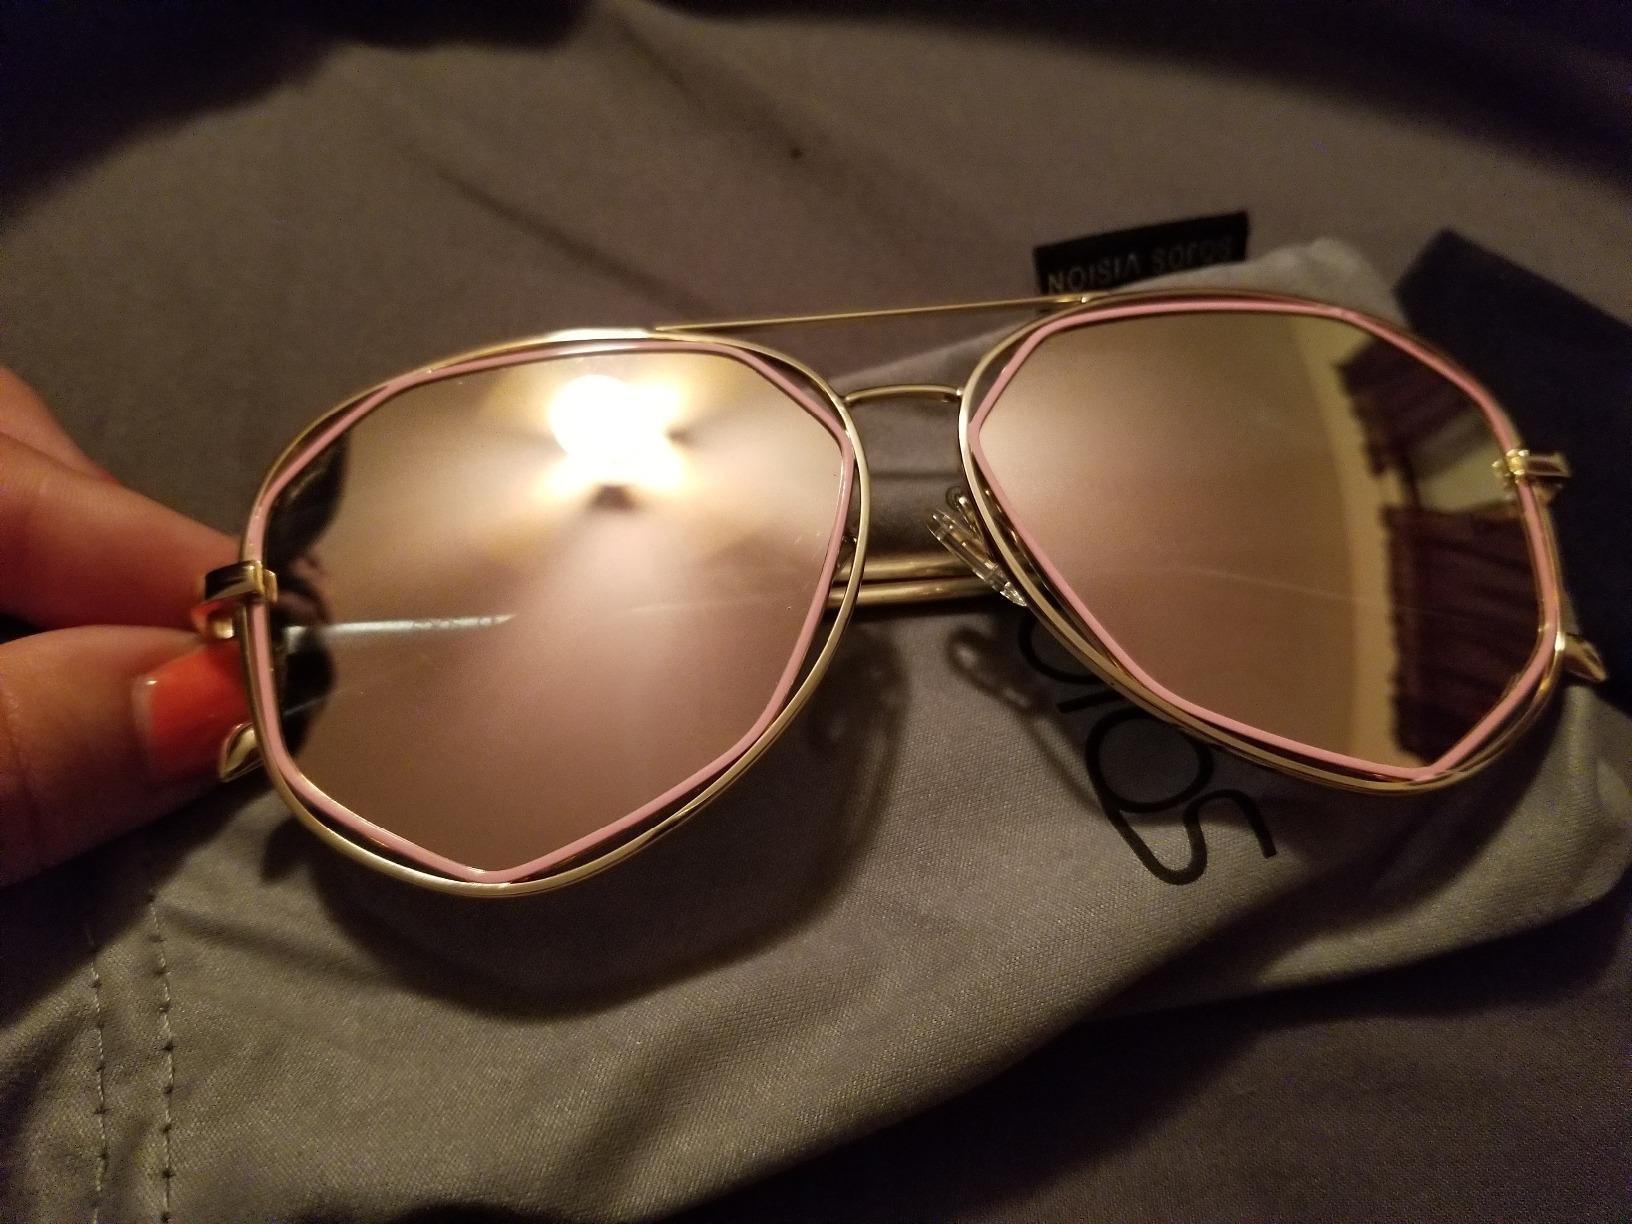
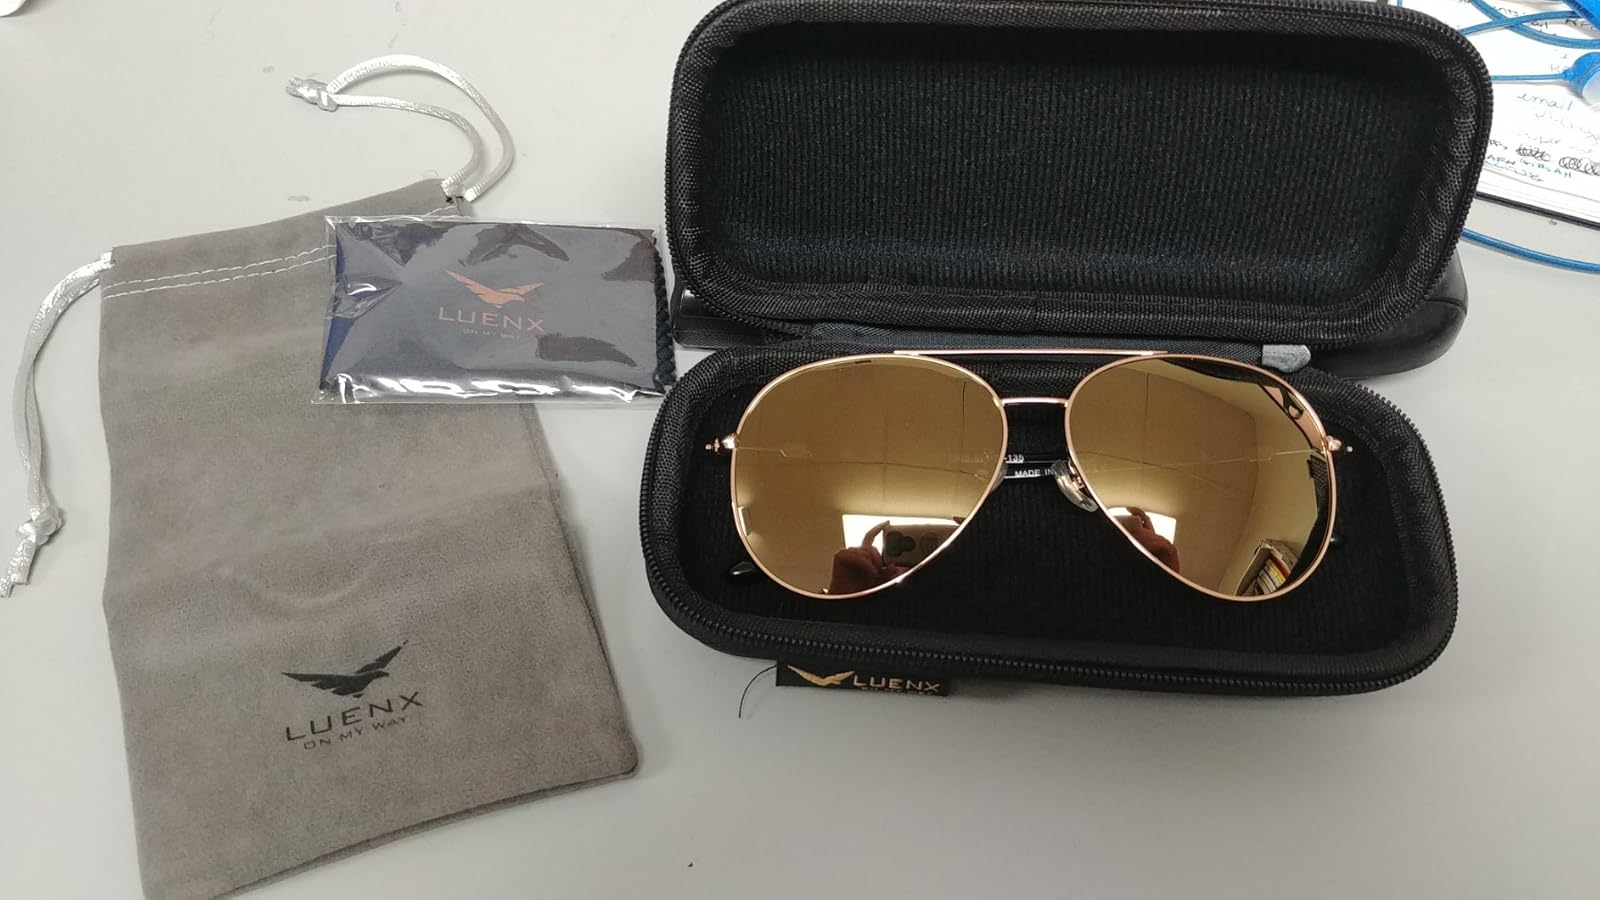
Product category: accessories_sunglasses
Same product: no